Demonax (crater)

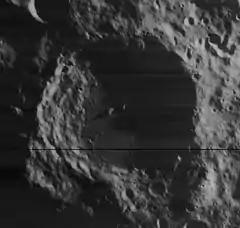
Mosaic of Lunar Orbiter 4 images

Demonax is a lunar impact crater near the southern limb of the Moon. This location makes the crater difficult to observe due to foreshortening. The crater is also illuminated at a very low angle, when it is in the sunlit side. Demonax lies just to the north of the crater Scott, one of the south polar formations. To the north-northwest is Boguslawsky.